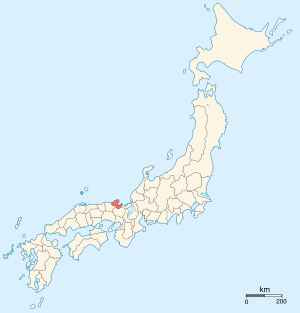
La province de Tango est une des anciennes provinces du Japon dans la région qui correspond de nos jours au nord de la préfecture de Kyoto en face de la mer du Japon. Avec la province de Tamba, Tango est parfois appelé Tanshū. Tango est adjacente aux provinces de Tajima, Tamba et Wakasa.